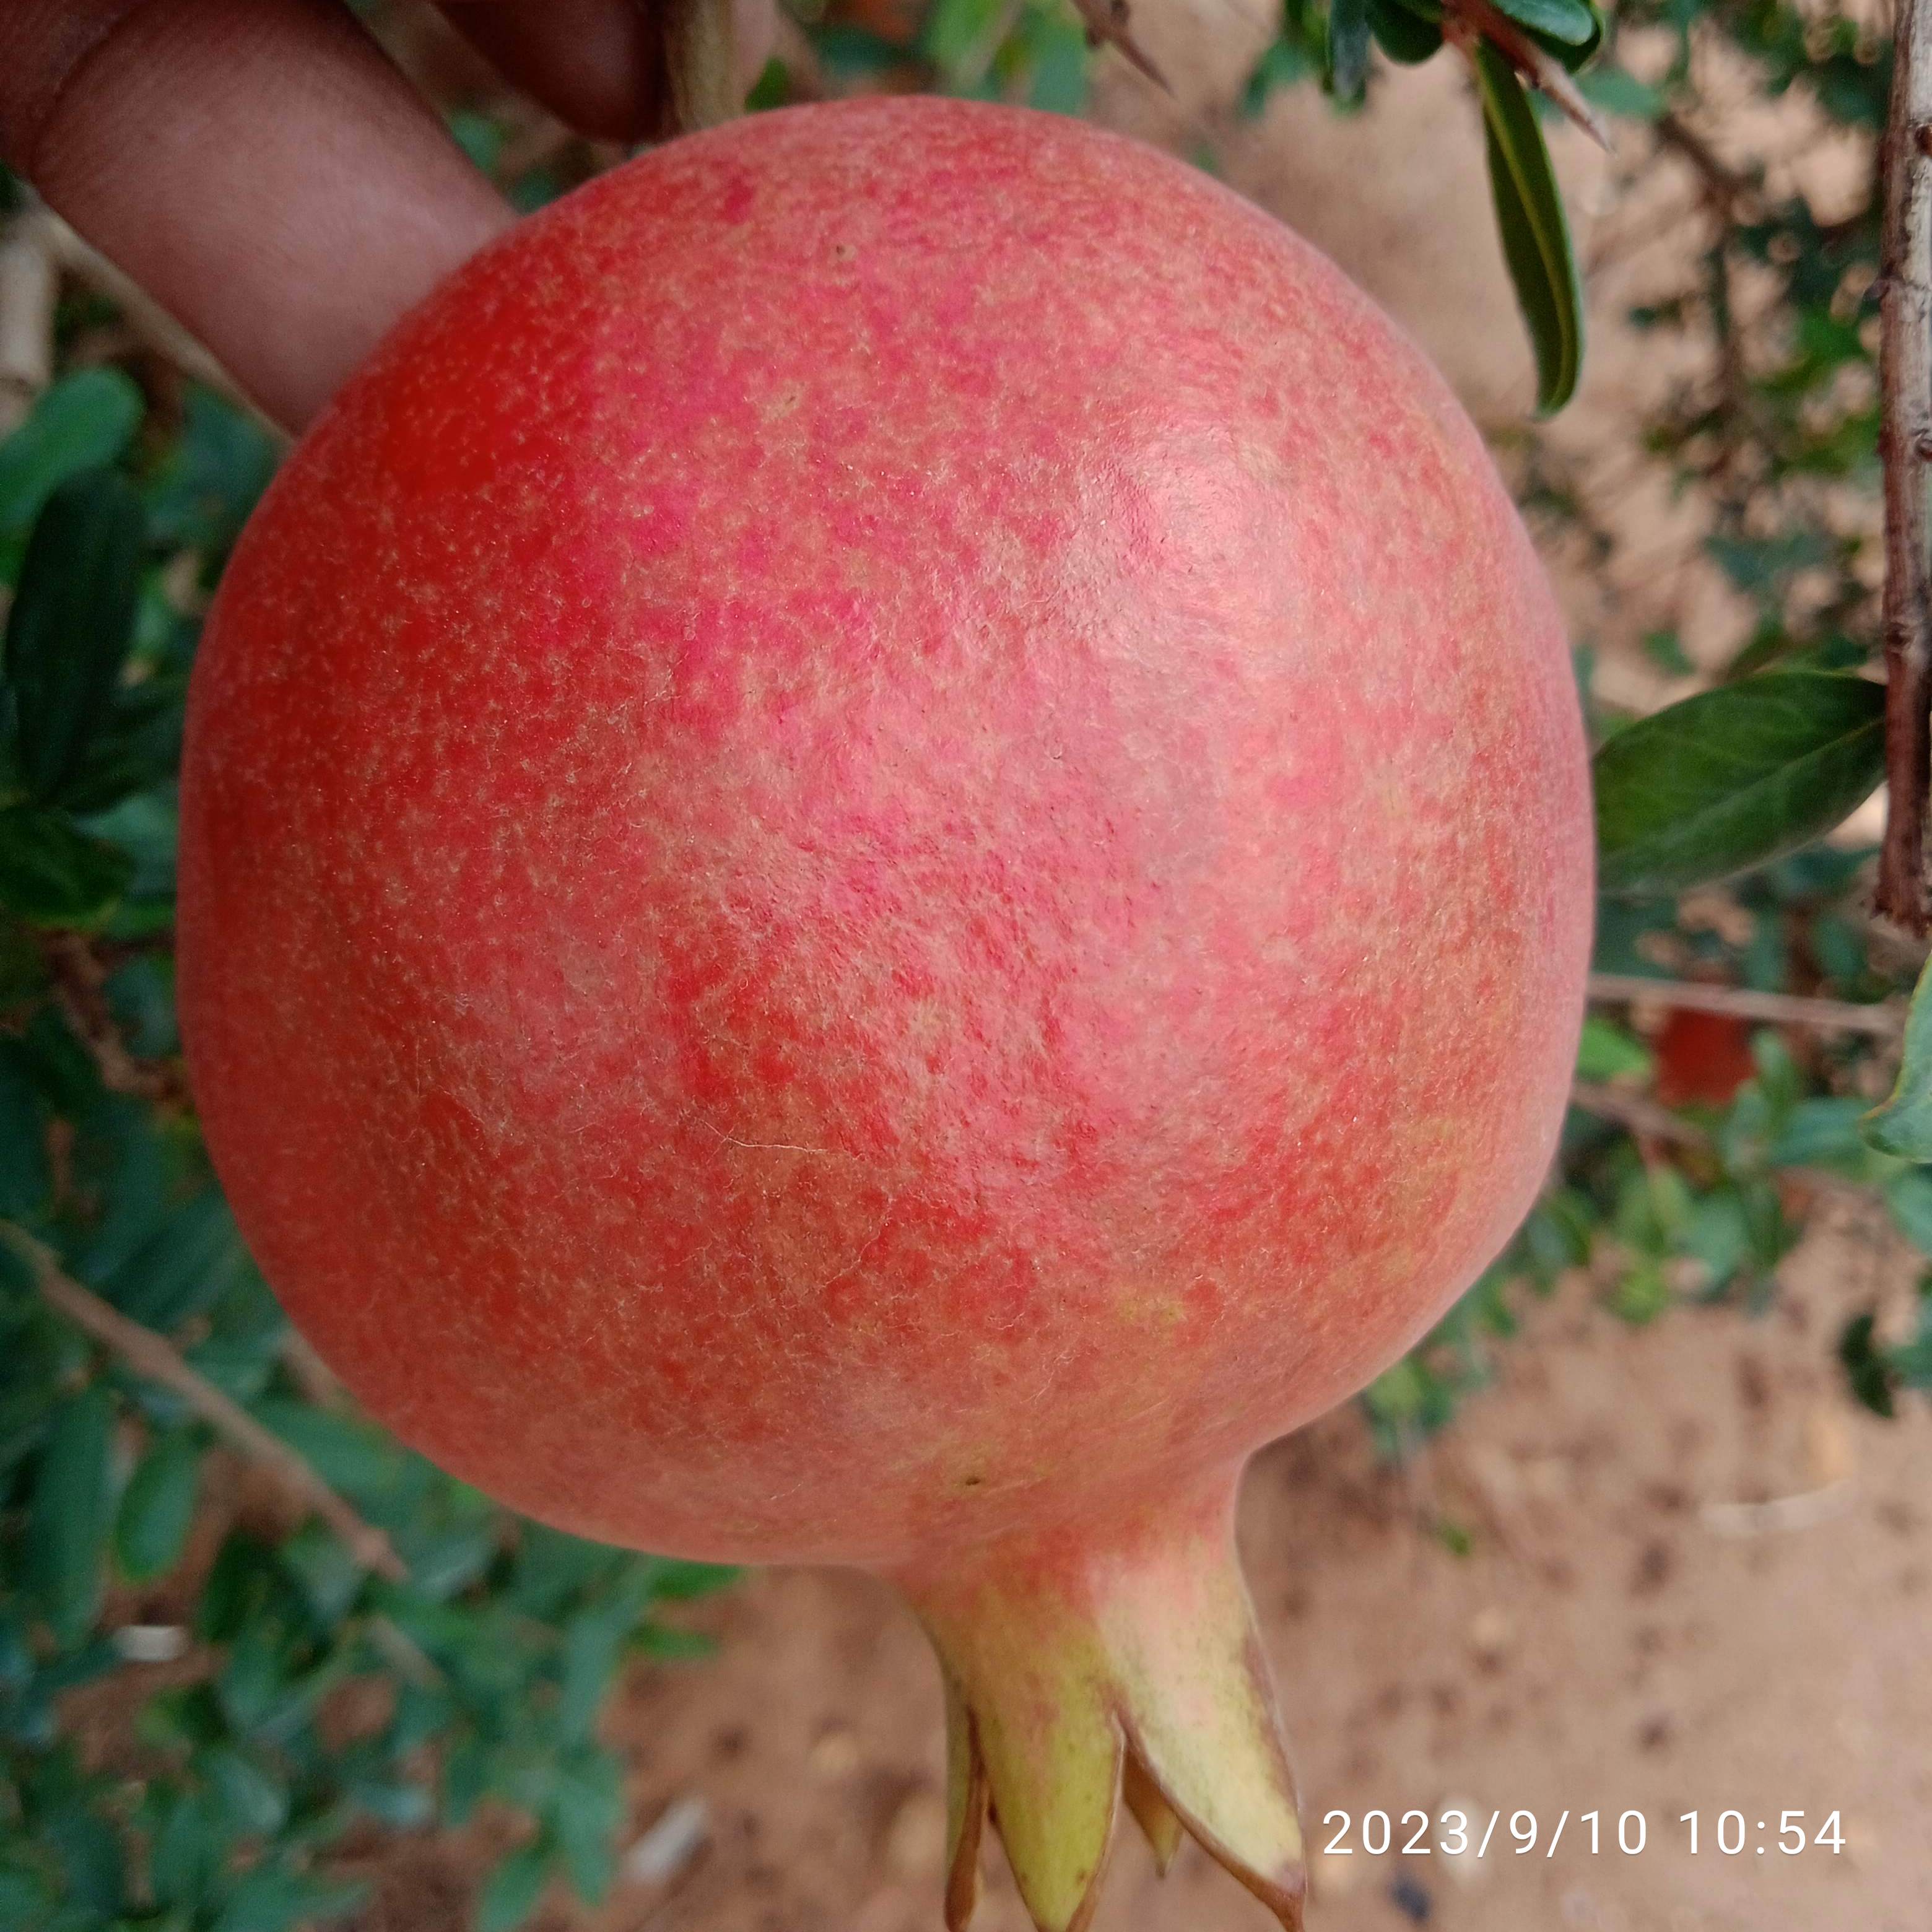
Label: Healthy